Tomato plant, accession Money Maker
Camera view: horizontal (90 deg, fisheye); turntable rotation: 330 degrees
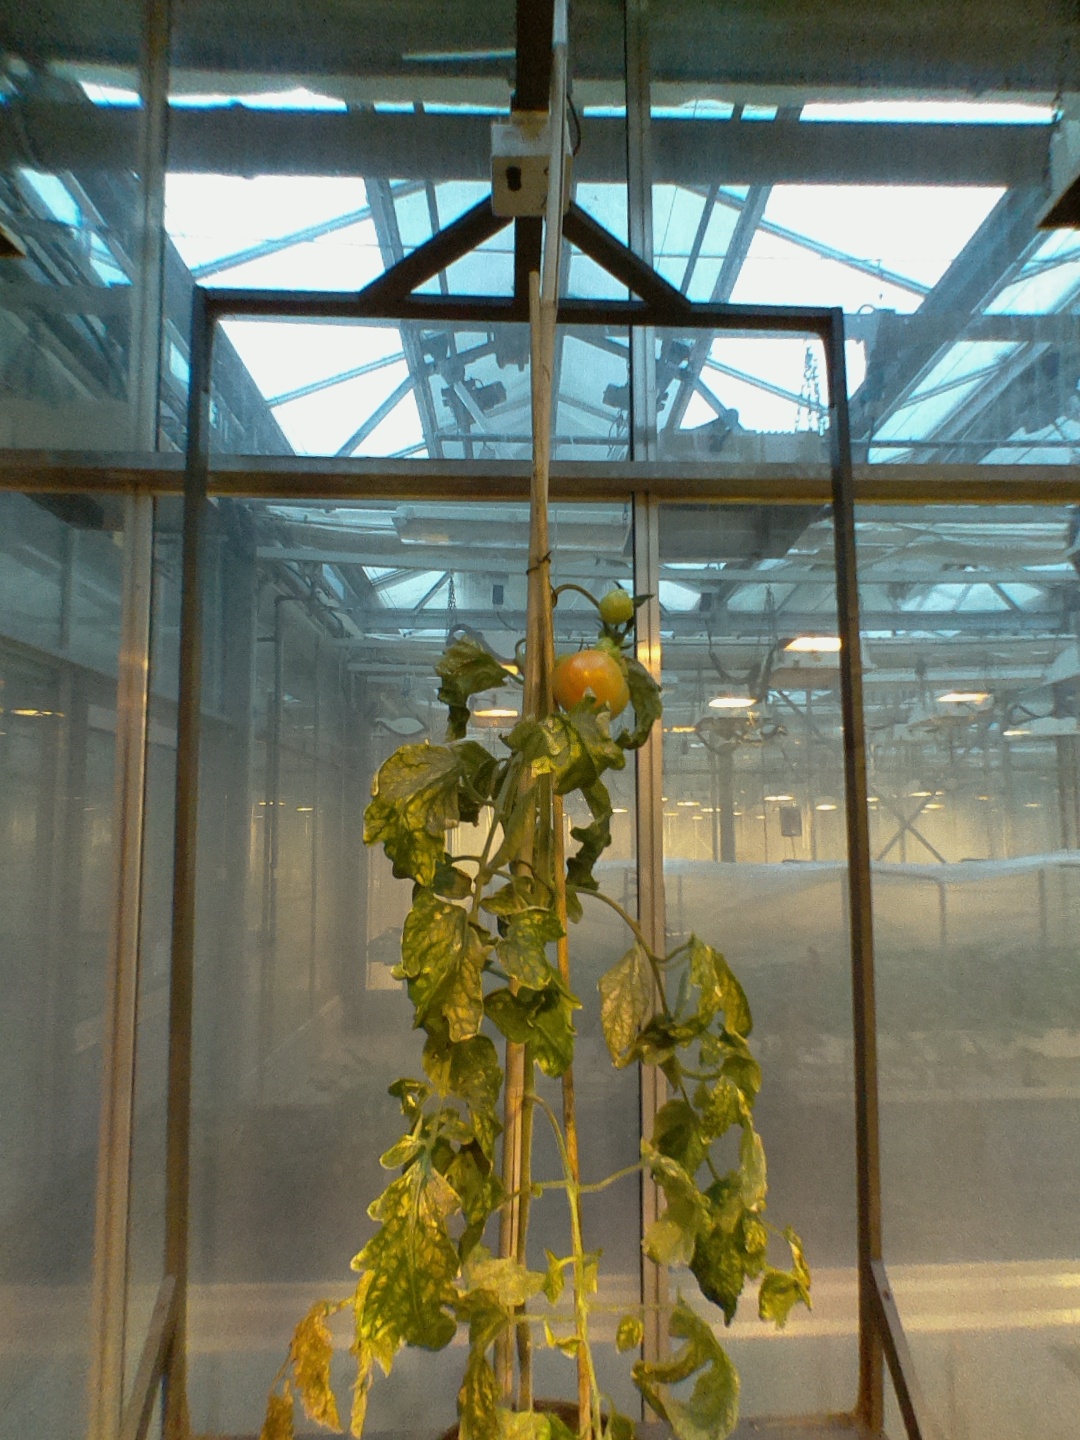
BBCH growth stage 80: fruits start showing typical ripe color (orange -> red)